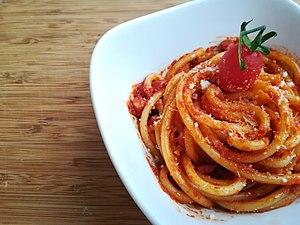
La sauce amatriciana est une préparation culinaire pour les pâtes, originaire de la petite ville d'Amatrice, à la limite du Latium et des Abruzzes, devenue un classique de la gastronomie romaine et des Abruzzes.